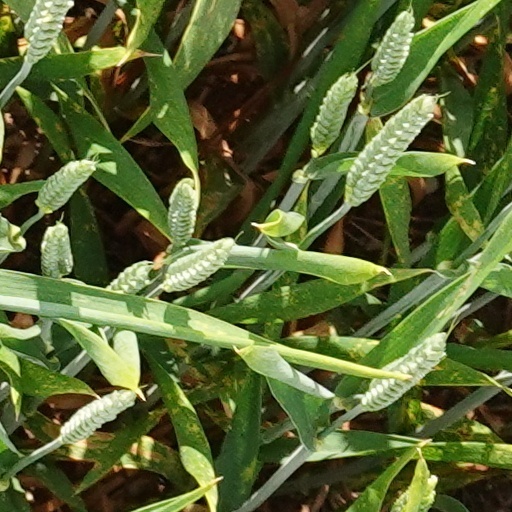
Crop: wheat